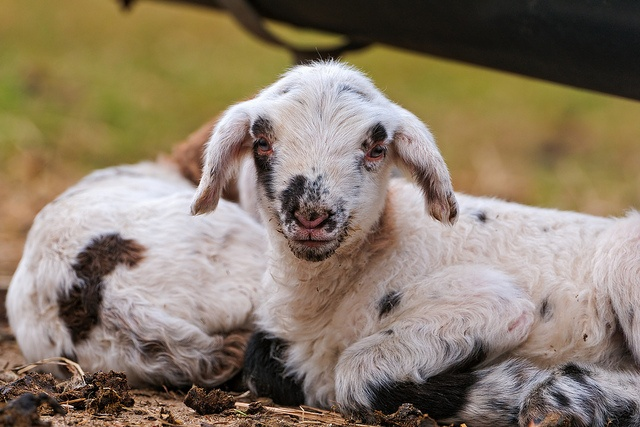
two little goats laying down beside each other
there is a baby sheep that is laying on the ground
two baby sheep laying close to one another
A couple of lambs laying on top of  grass.
A fluffy white sheep is sitting in the hay.